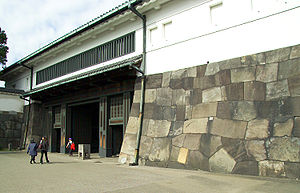
Chiyoda (Tokyo) / Attraktioner
Otemon, den store port til Edo Slottet
Chiyoda er en af Tokyos bydistrikter. På Engelsk kaldes den for Chiyoda City. Pr. oktober 2007 havde Chiyoda 45.543 indbyggere og en befolkningstæthed på 3.912 indbyggere pr. km² og dermed det mindst befolkede af de 23 bydistrikter. Det totale areal er på 11,64 km², hvor af Kejserpaladset Kokyo dækker 12%.